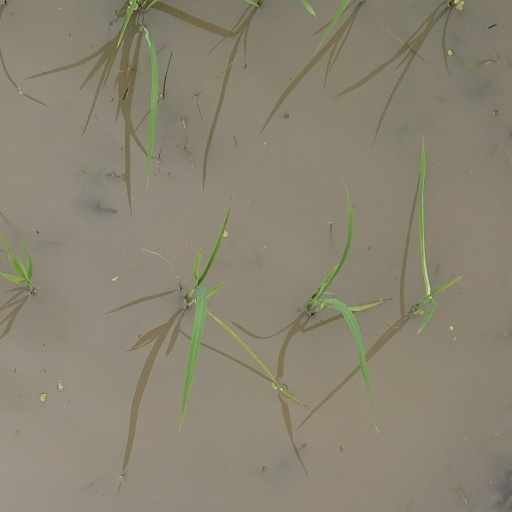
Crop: rice